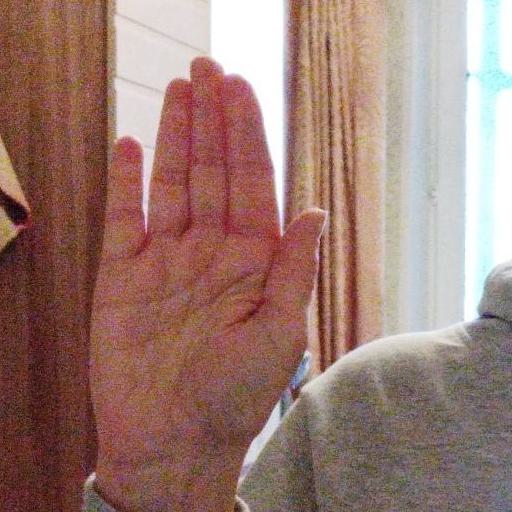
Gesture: stop